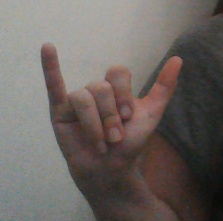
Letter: ya